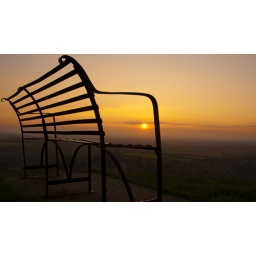
Best seat in the house